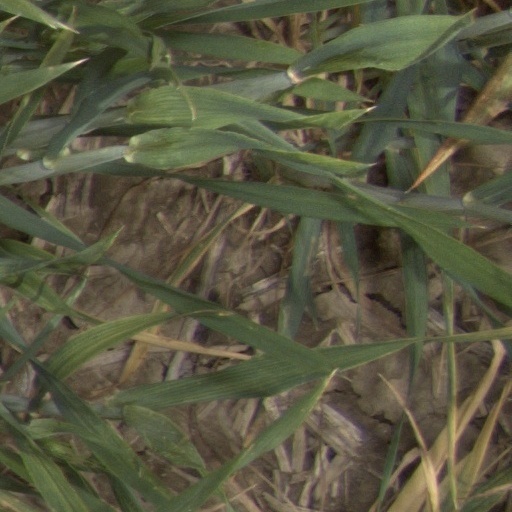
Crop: wheat